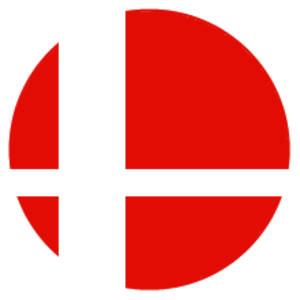
Un cercle simple pour les jeux de Super Smash Bros. 中文: 一个圆形，左下角两条直线垂直相交。任天堂用这个简单的图形代表大亂鬥系列游戏。 Created for use on the English Wikipedia's Smash Bros. Taskforce.
Super Smash Bros. Brawl, est un jeu vidéo de combat développé par Sora pour l'éditeur japonais Nintendo. Le jeu sort sur Wii en janvier 2008 au Japon, en mars en Amérique du Nord, puis en juin en Australie et en Europe.